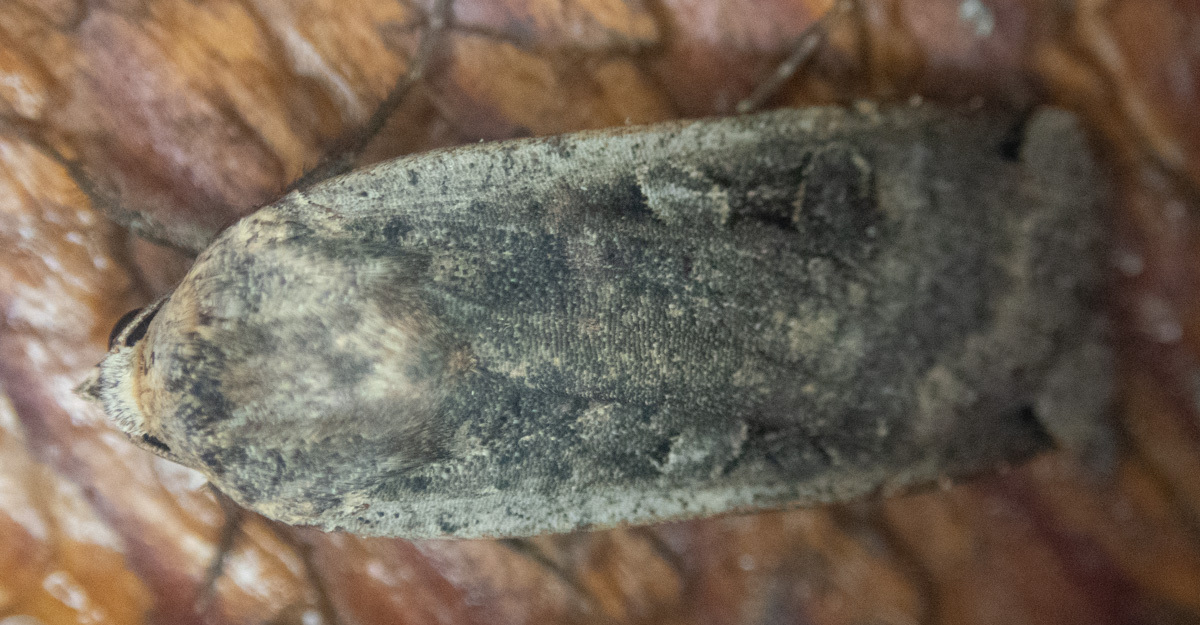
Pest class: cutworms